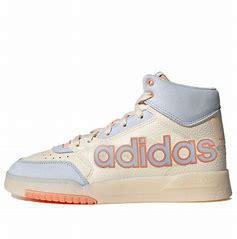
Brand: adidas
Model: Drop Step Skate